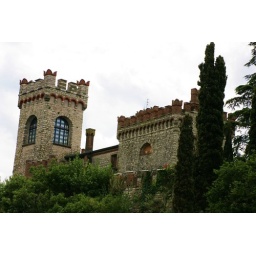
castle in the sky